Crucible

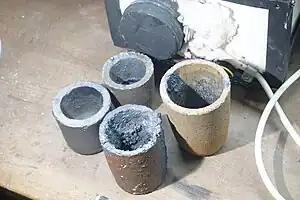

A crucible is a container in which metals or other substances may be melted or subjected to very high temperatures. Although crucibles have historically tended to be made out of clay, they can be made from any material that withstands temperatures high enough to melt or otherwise alter its contents.